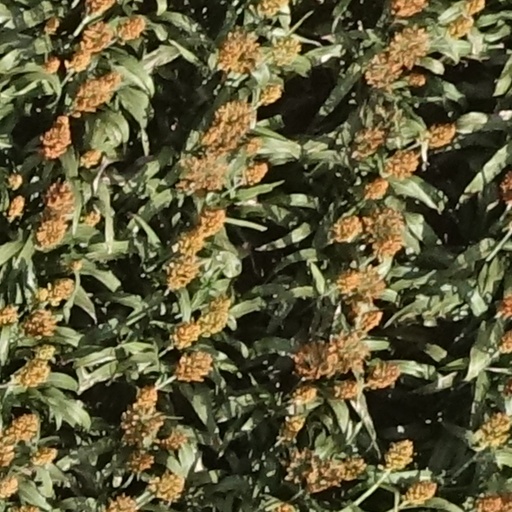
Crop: sorghum